The Story of the Lost Child

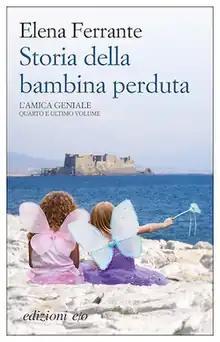
First edition cover

The Story of the Lost Child is a 2014 novel written by Italian author Elena Ferrante. It is the fourth and final installment of her Neapolitan Novels, preceded by "My Brilliant Friend", "The Story of a New Name", and "Those Who Leave and Those Who Stay". It was translated into English by Ann Goldstein in 2015.